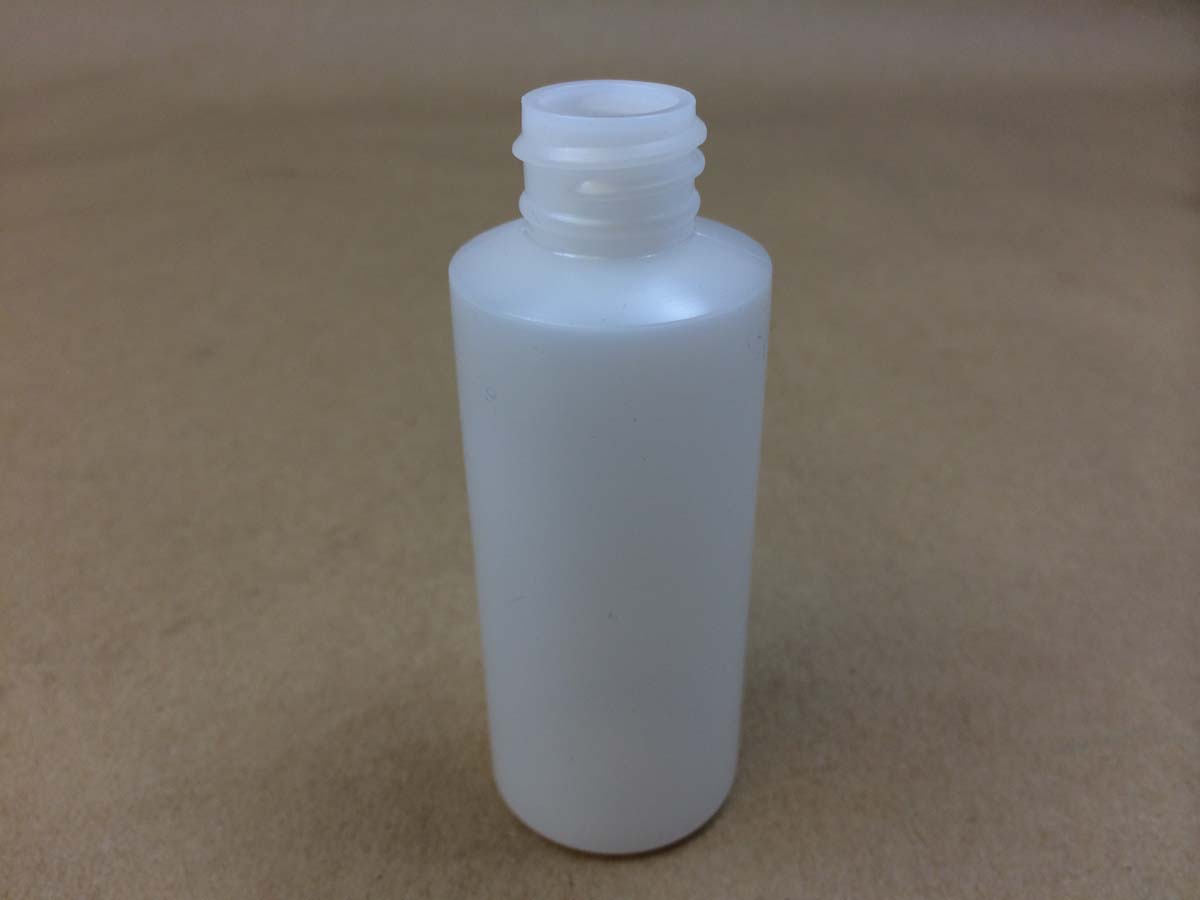
Waste category: plastic